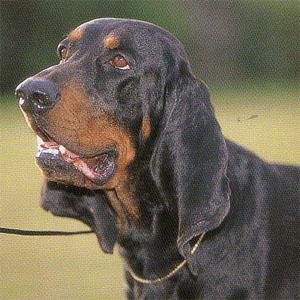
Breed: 225-n000062-black_and_tan_coonhound